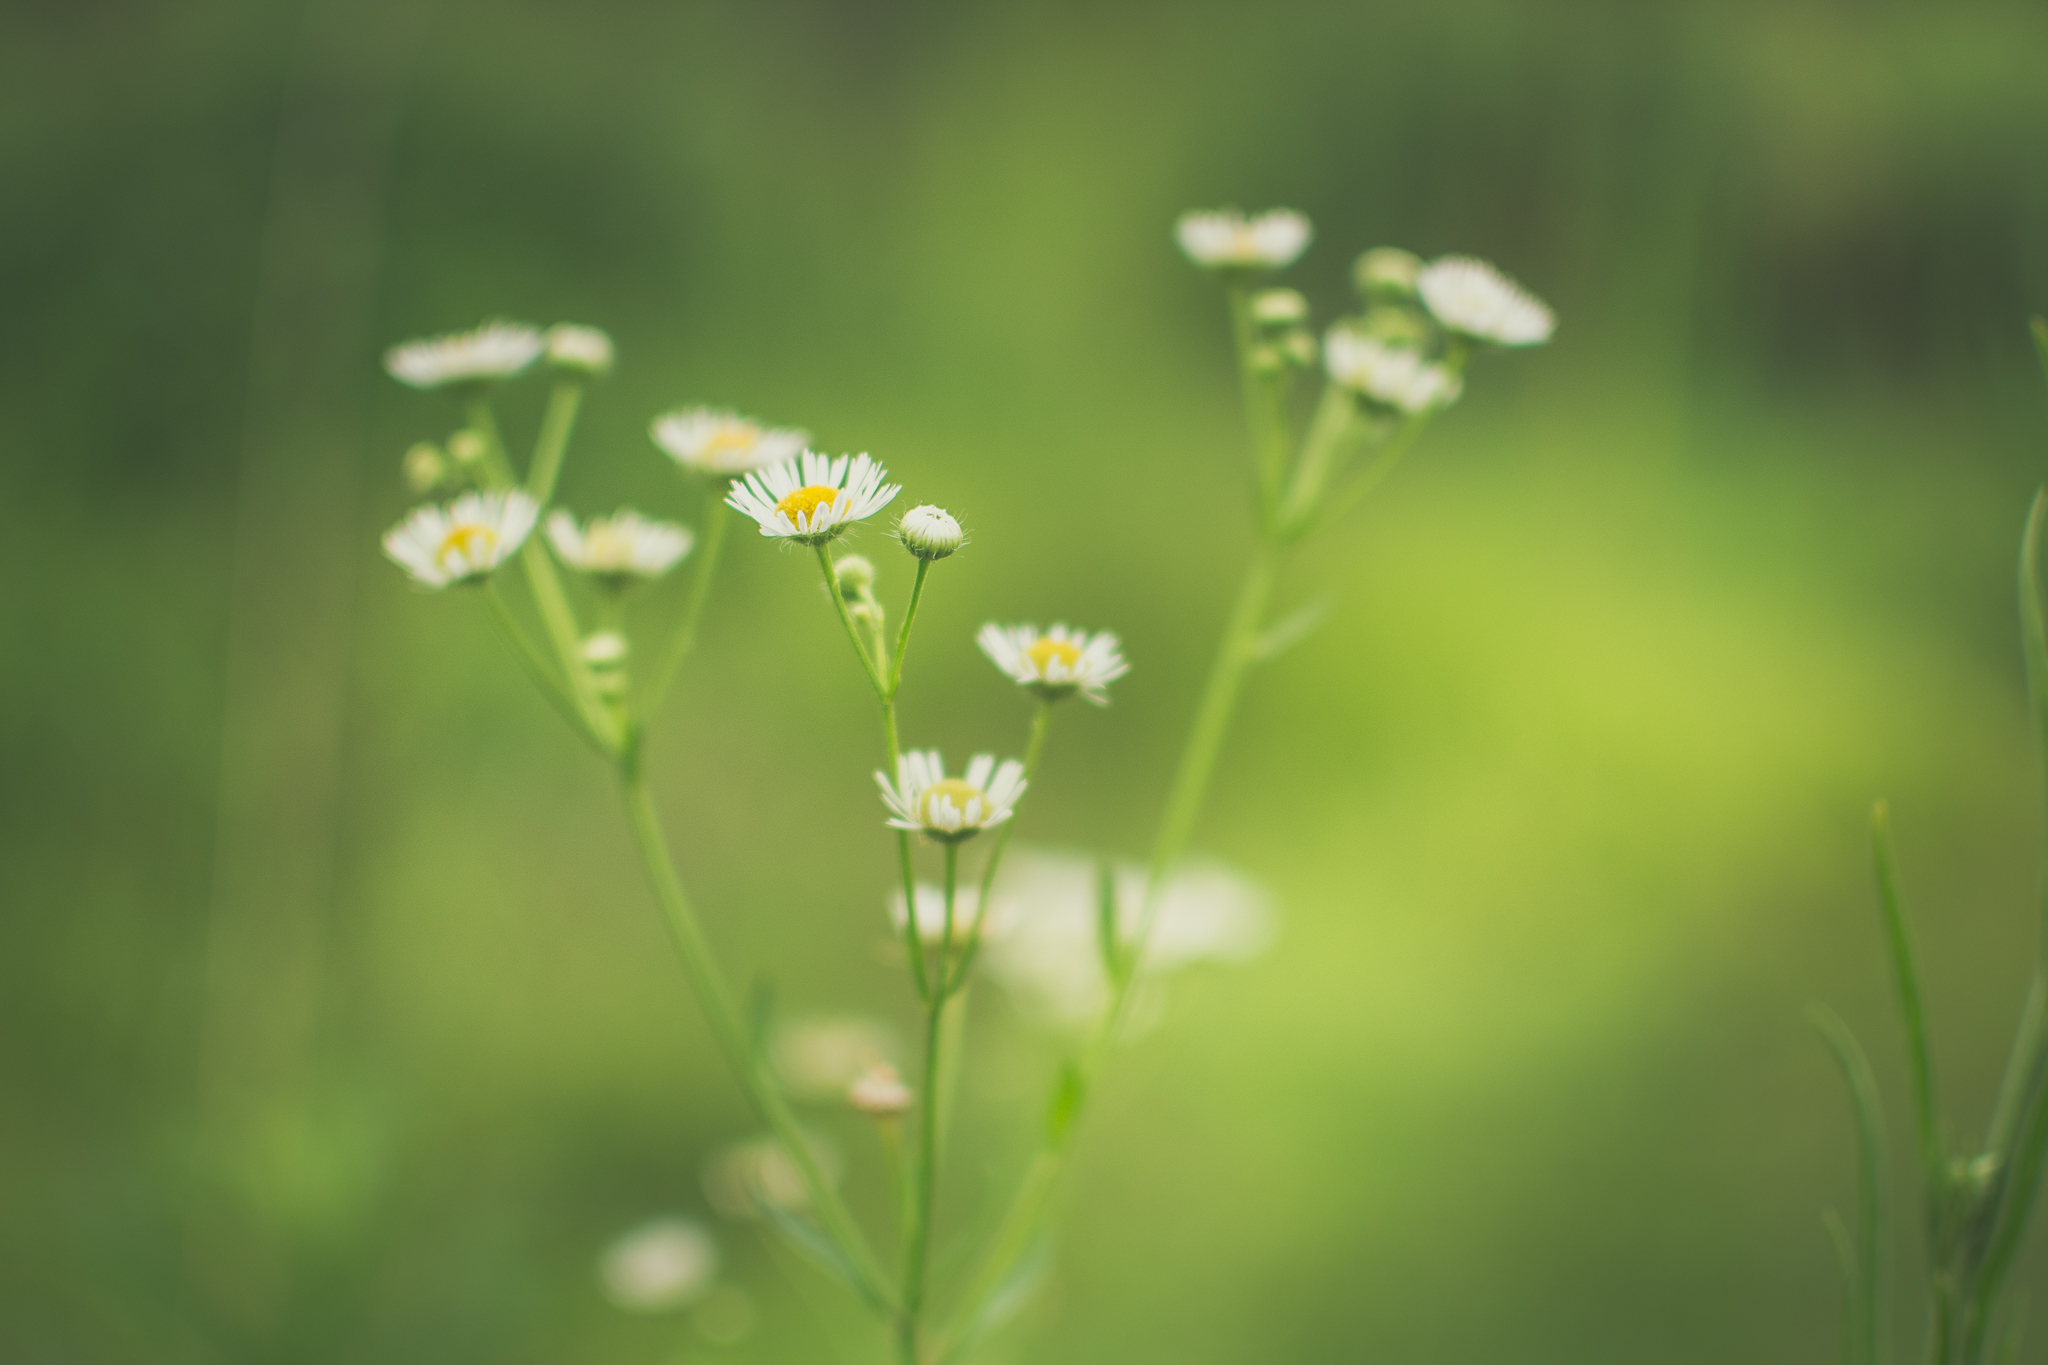
nature, grass, blossom, bokeh, plant, field, meadow, prairie, sunlight, leaf, flower, spring, green, botany, flora, wildflower, close up, grassland, macro photography, flowering plant, grass family, plant stem, land plant